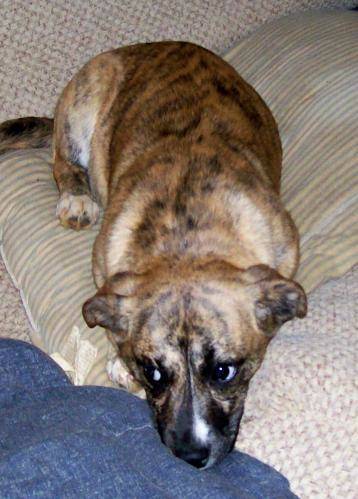
Label: dog